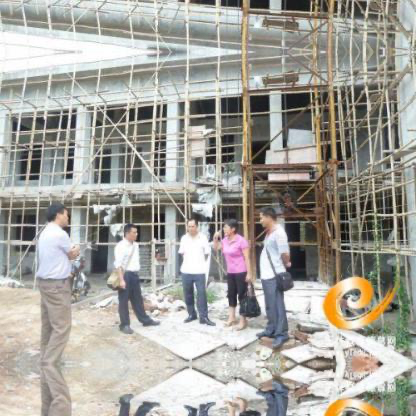
Objects in the image:
label: head
label: head
label: head
label: head
label: head